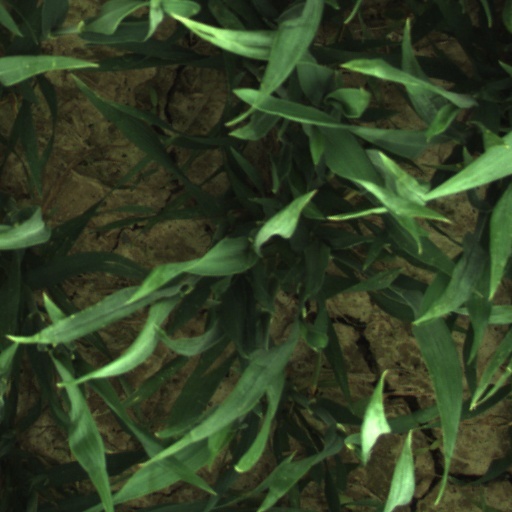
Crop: wheat